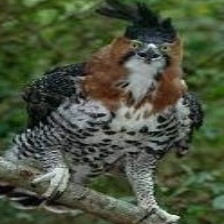
Species: ORNATE HAWK EAGLE
Scientific name: SPIZAETUS ORNATUS